Reformed church of Mintia

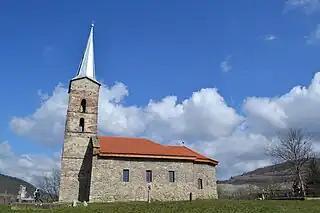
The South side of the church

The Reformed church of Mintia in Mintia, Hunedoara County, Romania, is a declared historic monument. It is found in the National Register of Historic Monuments under the code HD-II-m-A-03365.